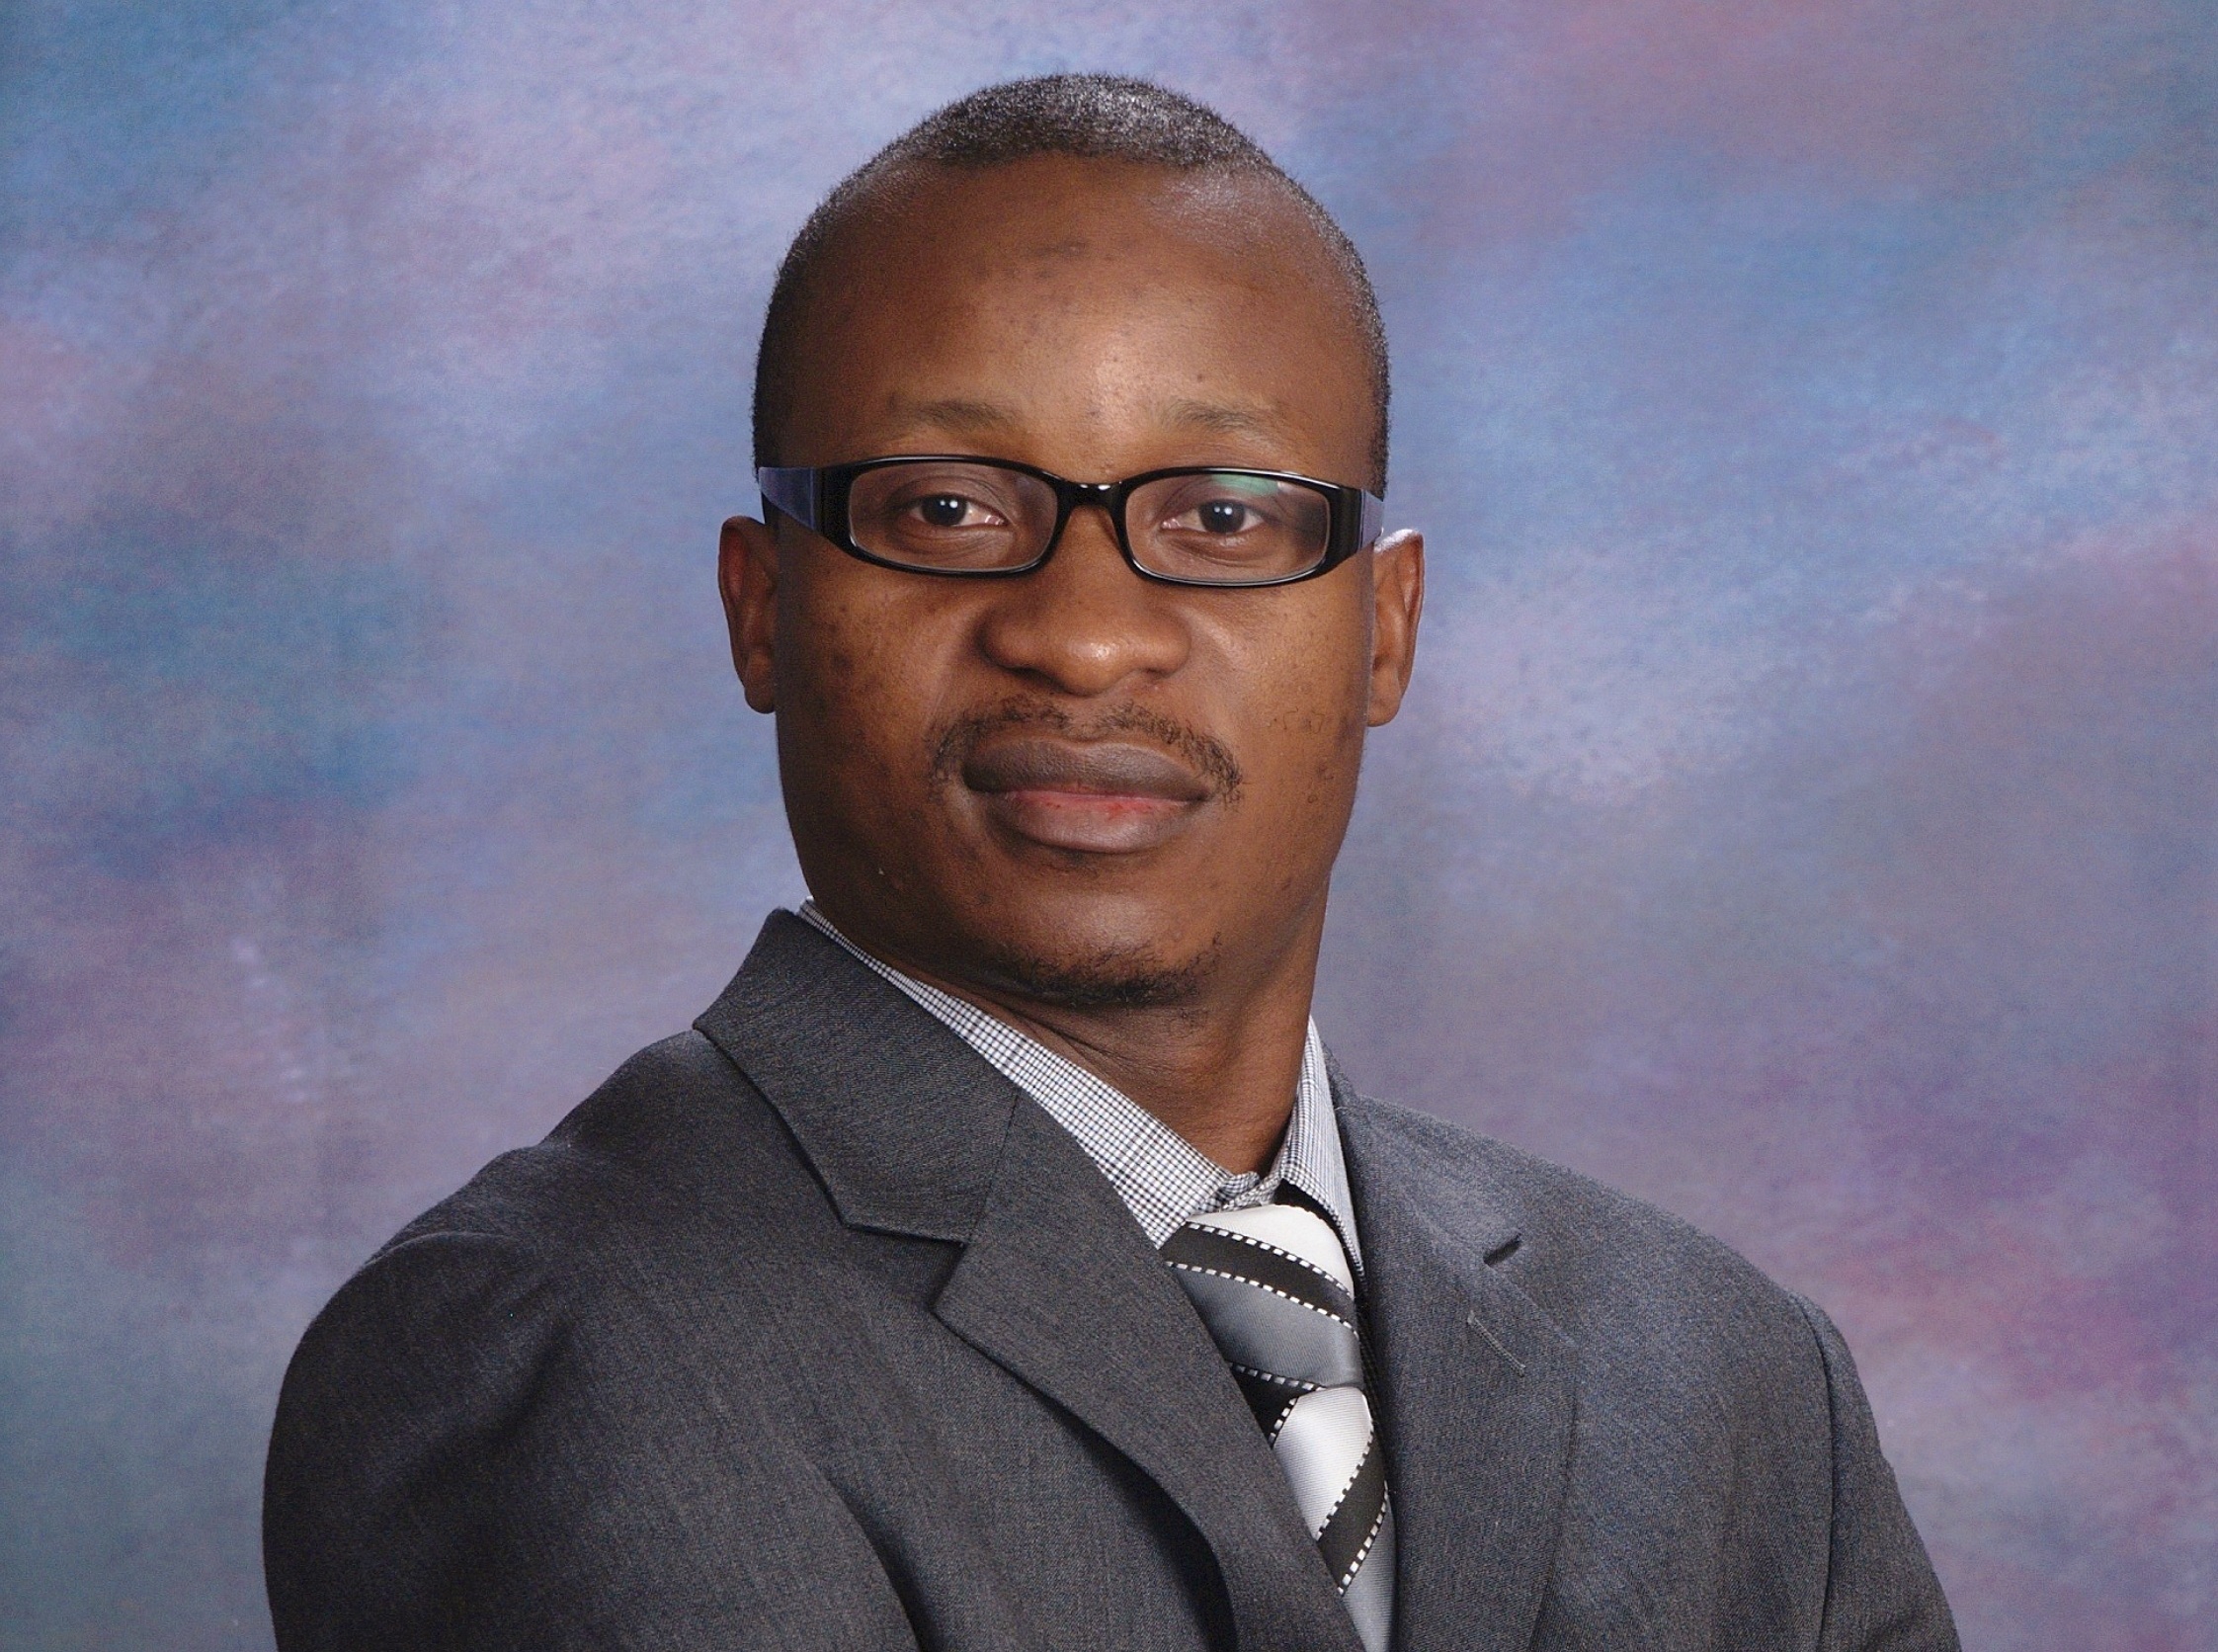
man, person, meeting, portrait, young, corporate, professional, business, profession, men, glasses, job, success